Saguenay flood

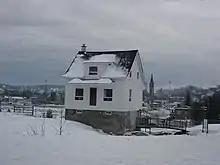
The "little white house" at Saguenay, in 2008.

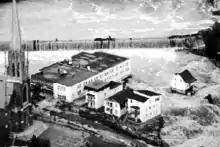
Flooding in Chicoutimi during the Saguenay Flood.

The Saguenay flood was a series of flash floods on July 19 and 20, 1996 that hit the Saguenay–Lac-Saint-Jean region of Quebec, Canada. It was the biggest overland flood in 20th-century Canadian history.